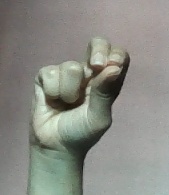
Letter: gaaf